Argol Parish close

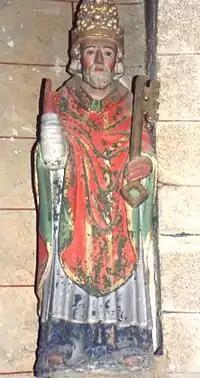
Statue of Saint Peter

This includes a stained glass window dedicated to Saint Peter and a 1.20m statue of Saint Peter carved from wood and dating to the 16th century. He holds an open book in one hand and a key in the other.